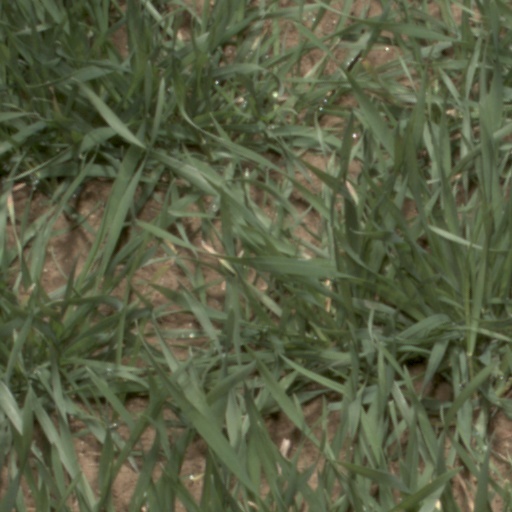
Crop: wheat